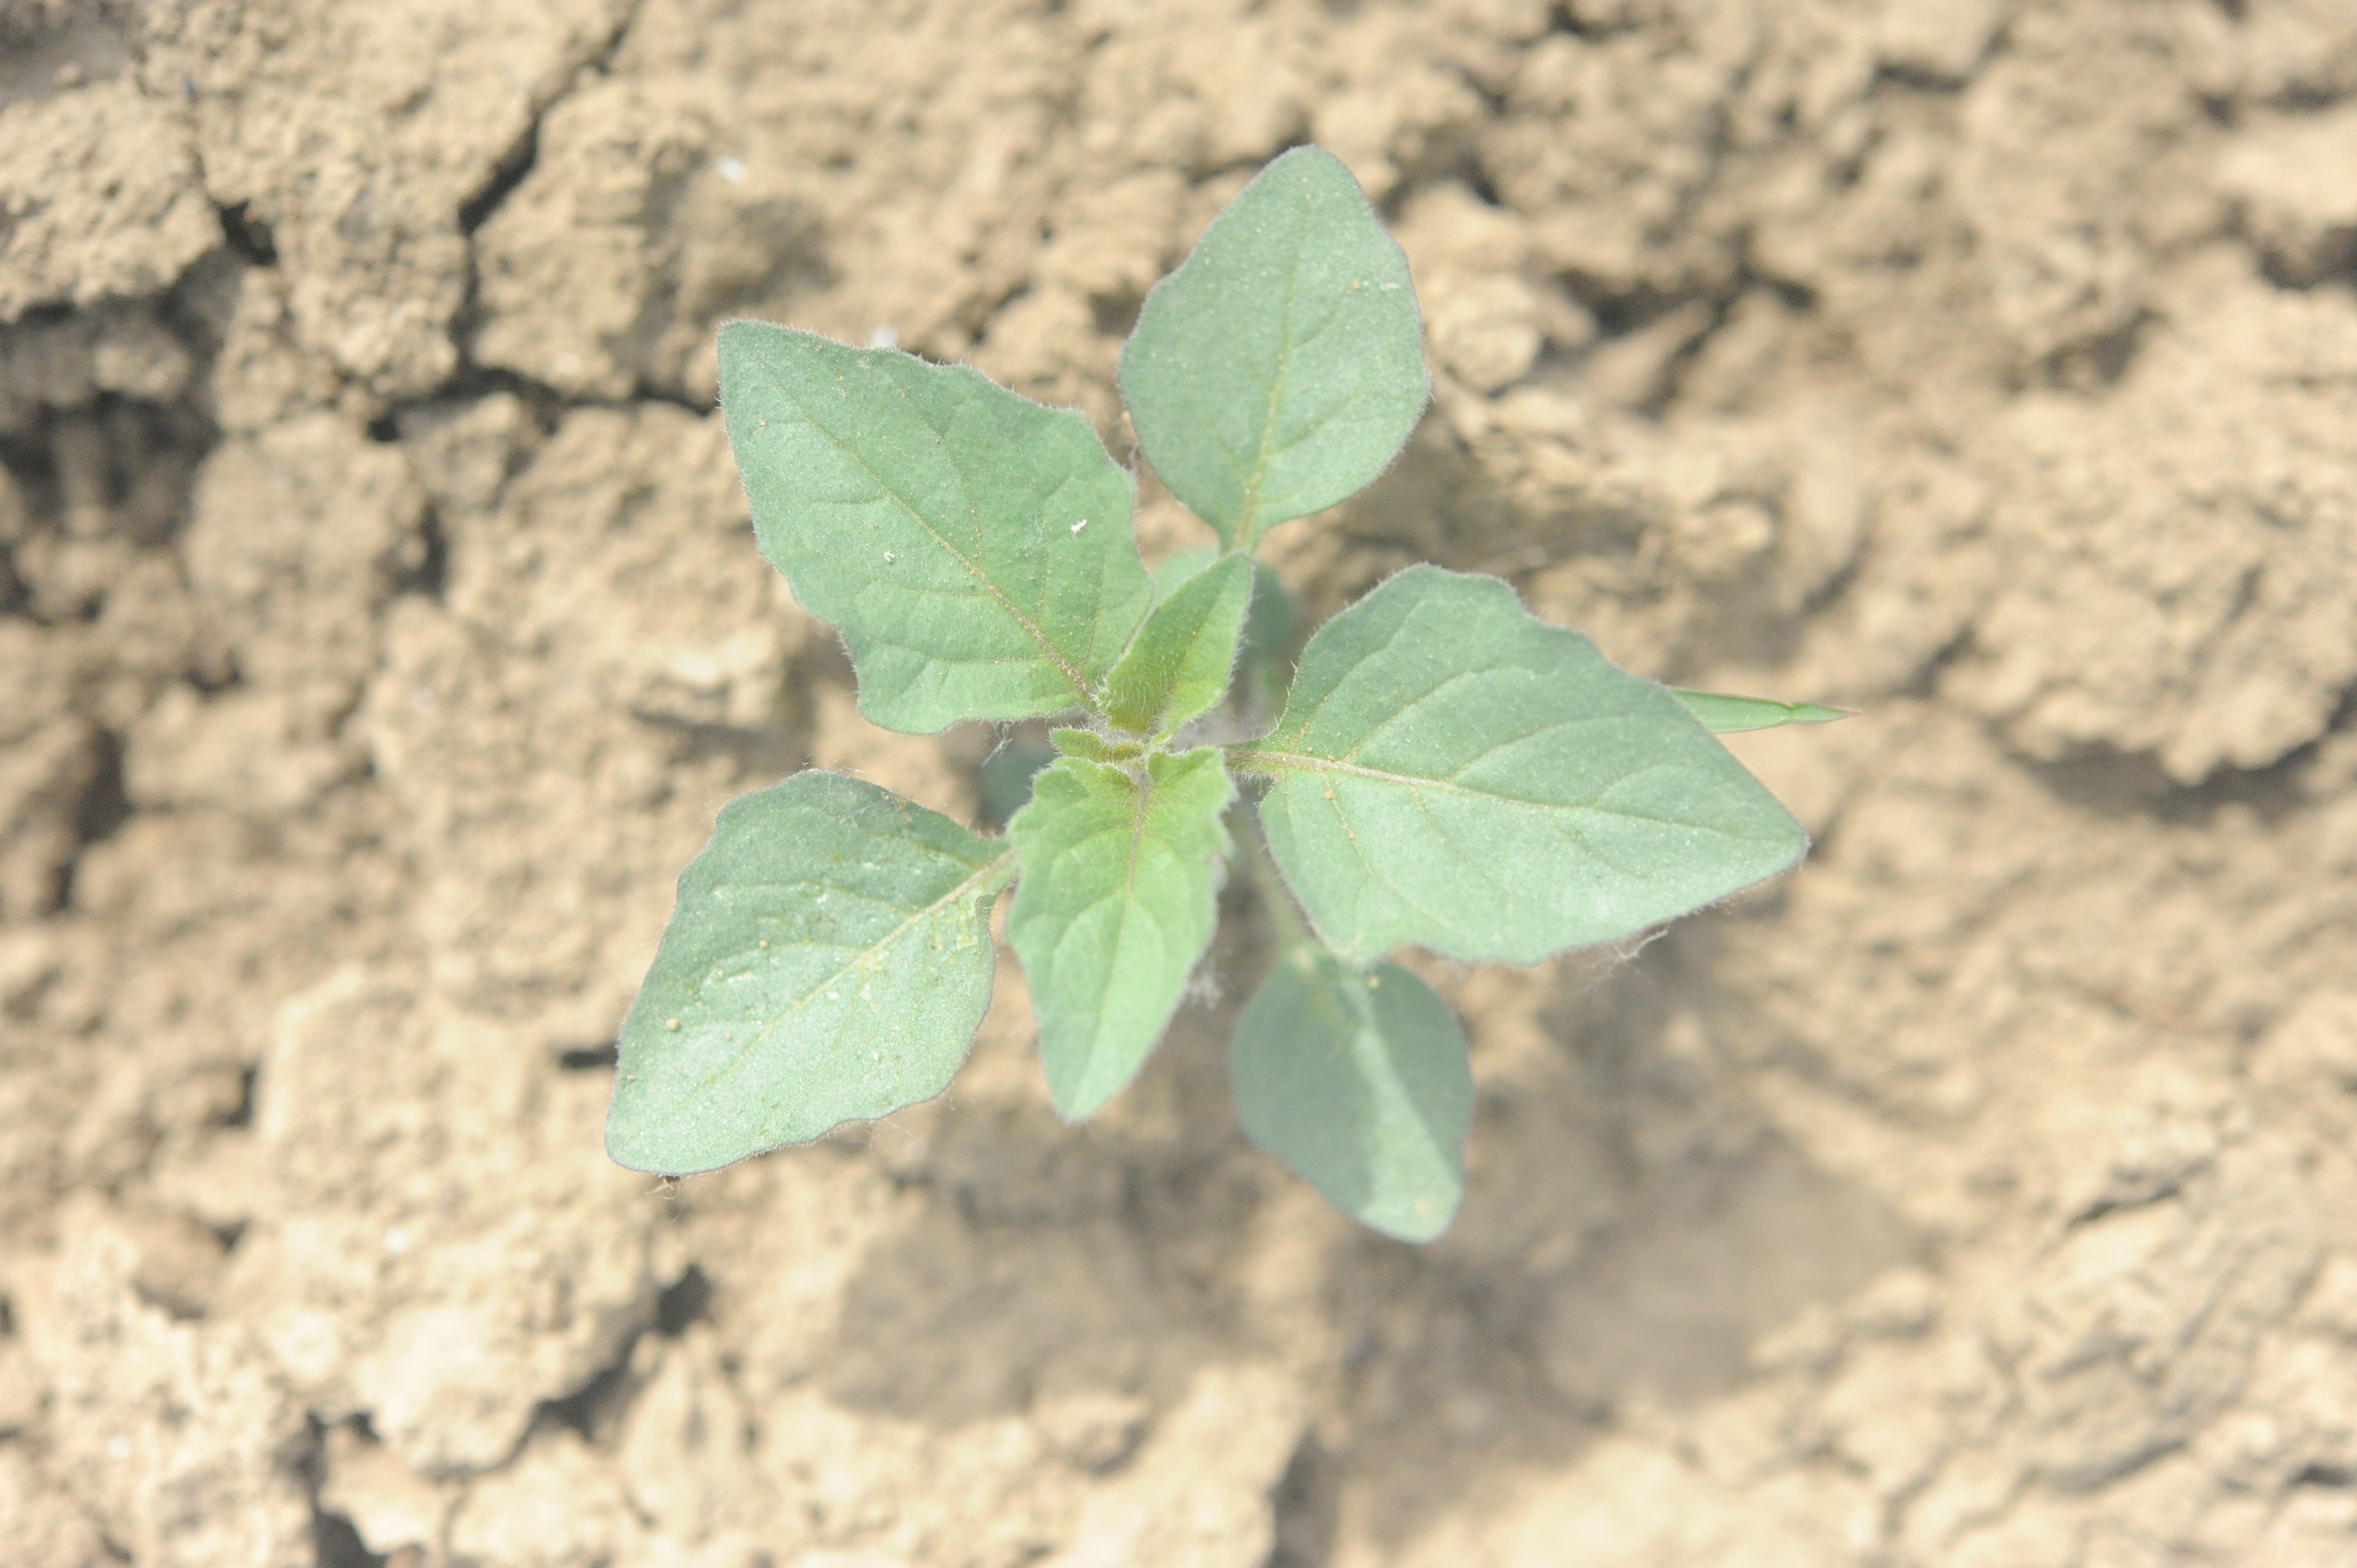
Label: black_nightshade